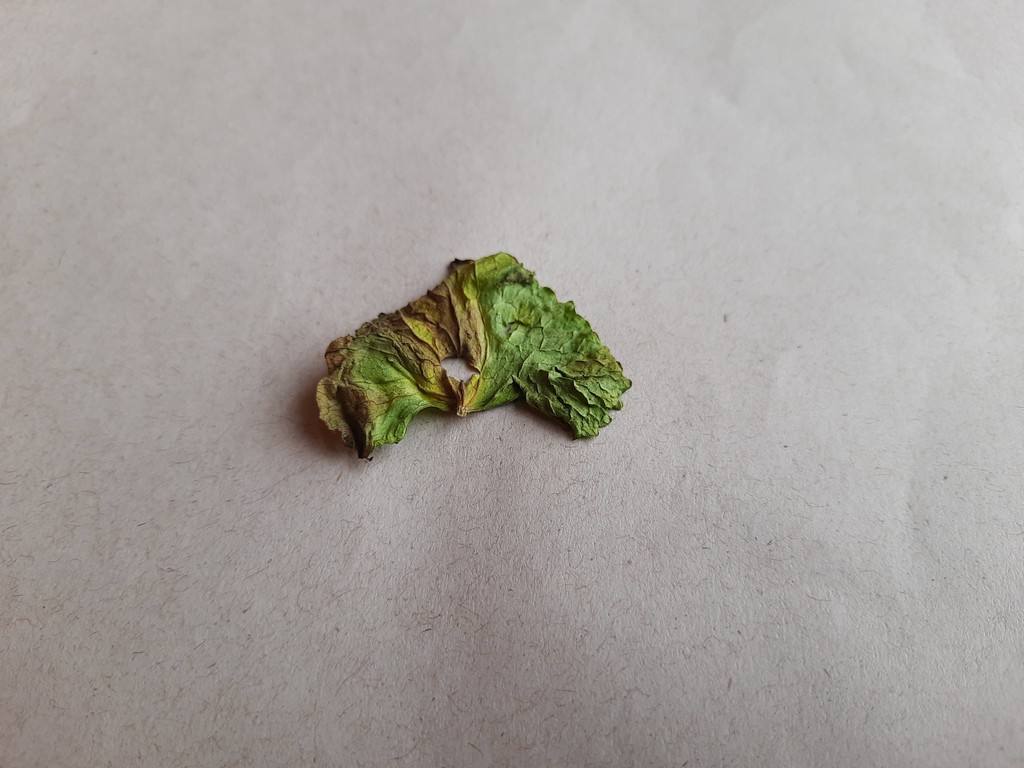
Label: Dried